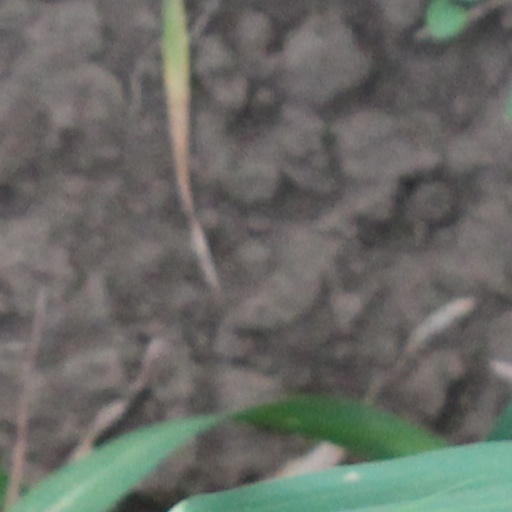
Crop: wheat